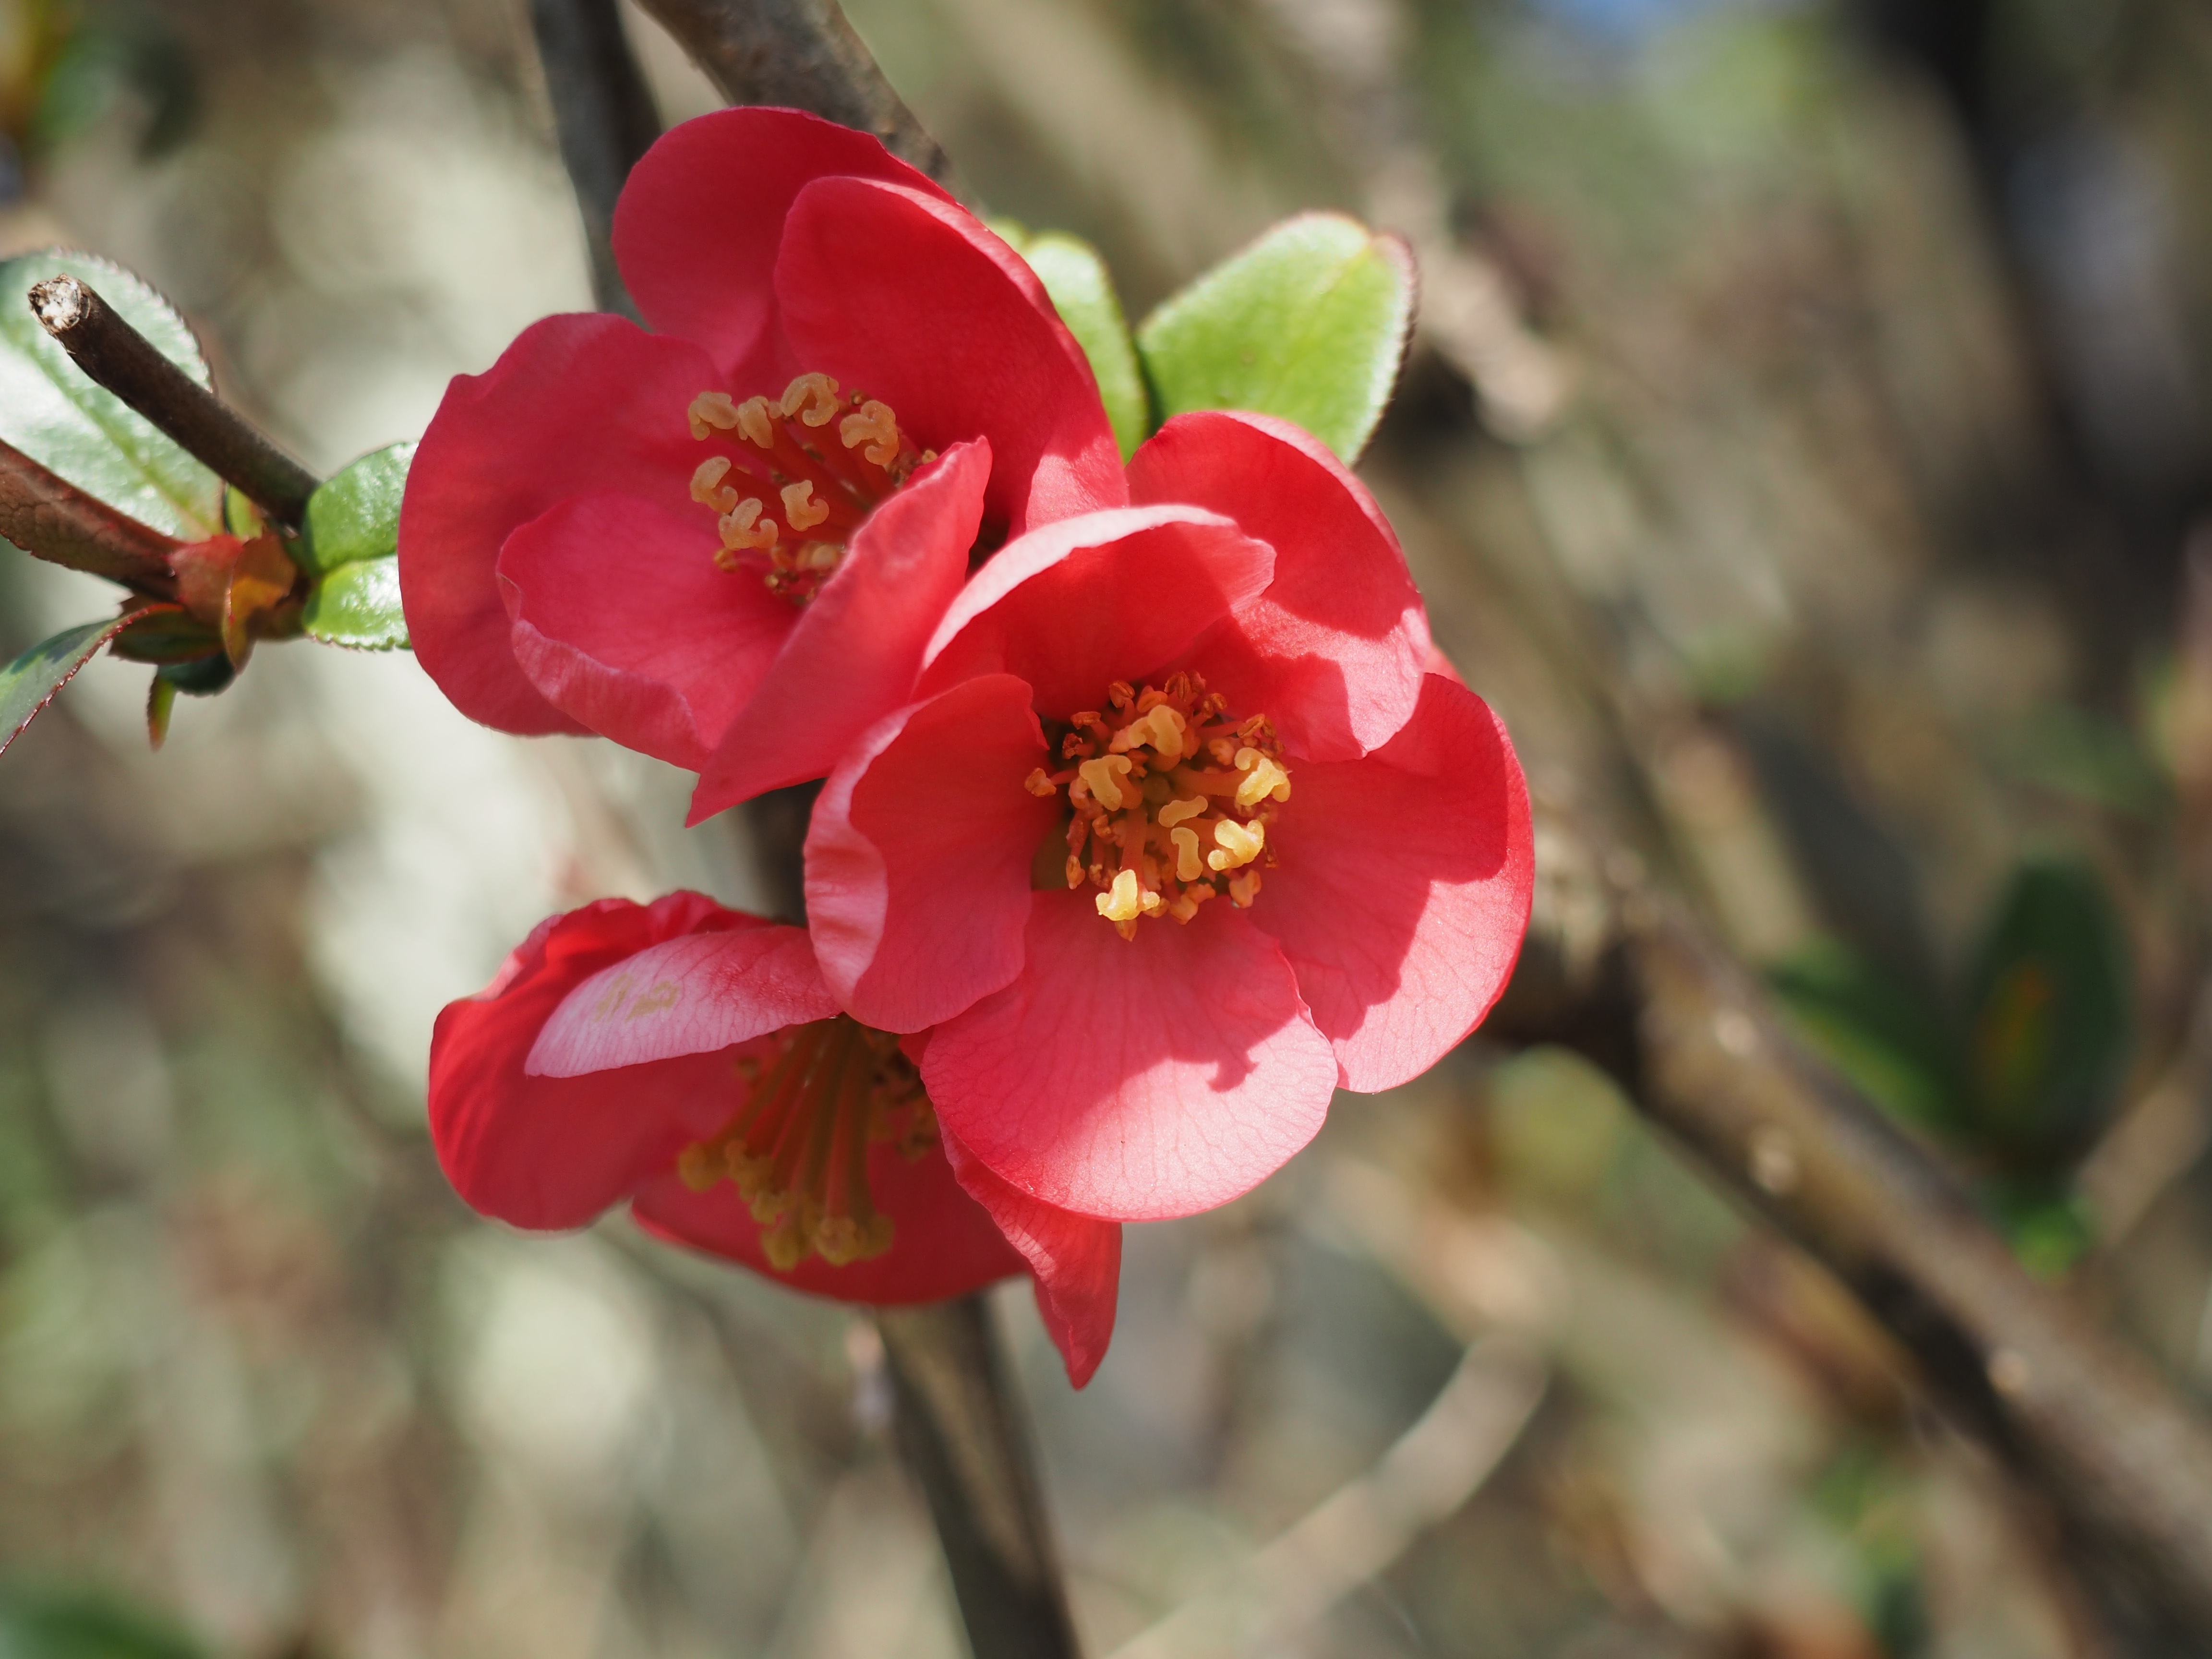
nature, blossom, plant, flower, petal, spring, produce, botany, flora, camellia, macro photography, theaceae, flowering plant, land plant, japanese camellia